List of mountain passes

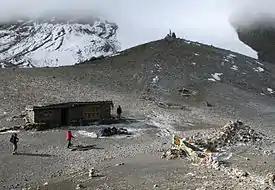
Thorung La pass in Nepal. Trekkers can often find hot tea and a short rest at this hut during the trekking season.

See: List of mountain passes in Kyrgyzstan